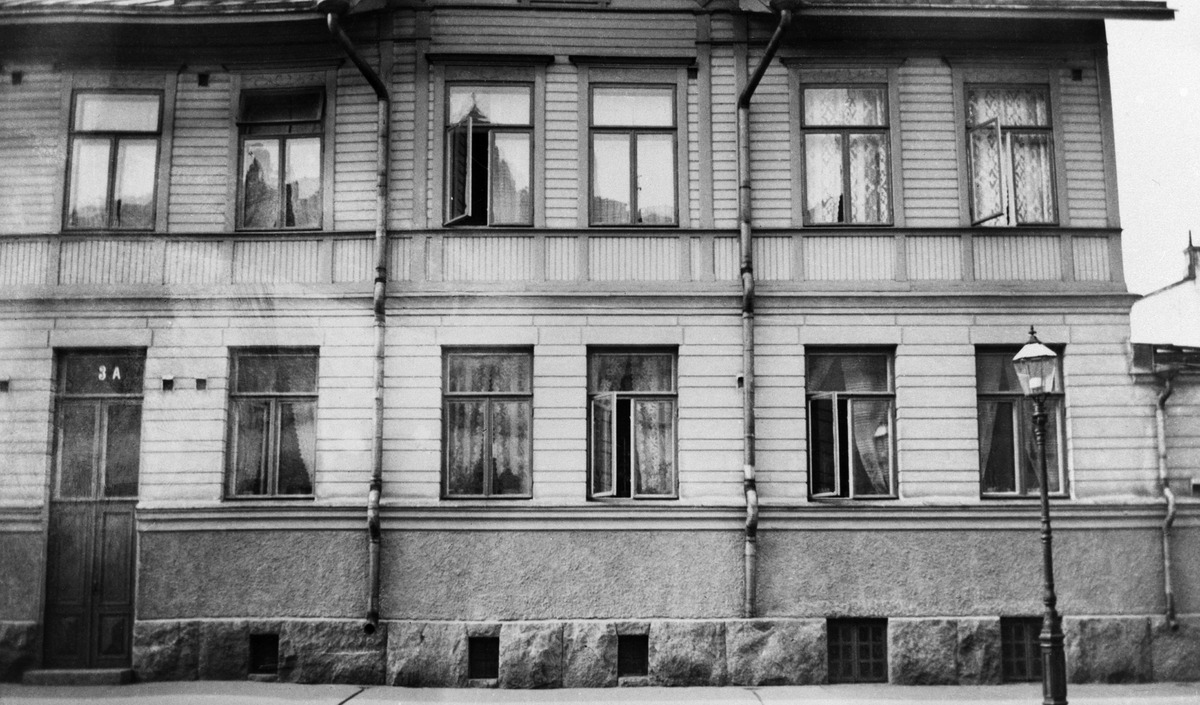
Pietarinkatu 3 A
sisällön kuvaus: Pietarinkatu 3 A. Kaksikerroksinen puurakennus. mustavalkoinen
Kuvaaja: Knuutinen, S.J., valokuvaaja
Ajankohta: kuvausaika 1910 - luvulla
Paikka: Suomi, Uusimaa, Helsinki, Eira Helsinki, Pietarinkatu
Aiheet: puu- ja kivirakennukset, katuvalaistus kaasulyhty